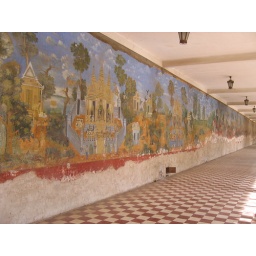
Somewhat water damaged wall paintings around the Silver Pagoda. Phnom Penh, Cambodia.